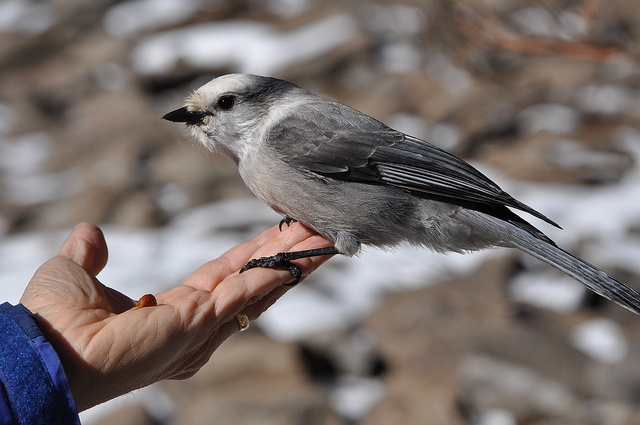
A white and grey bird resting on a persons hand.
A persons hand holding a bird with a gray body and black feathers.
A white and gray bird perched on a human's hand.
A bird sitting on top of a persons hand.
a persons hand holding a gray wild bird